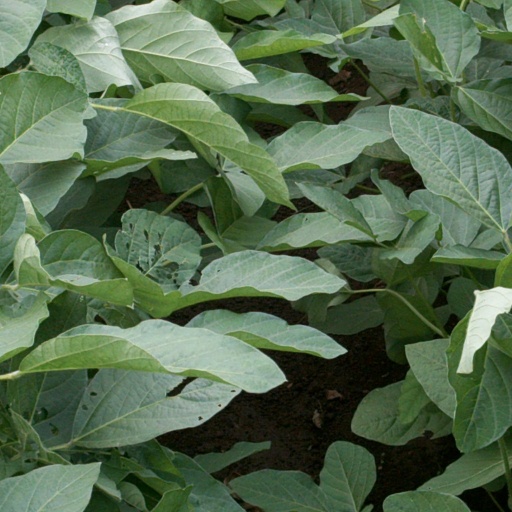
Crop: soybean